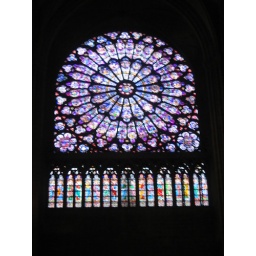
Stained glass flower in Notre Dame...one of the three.